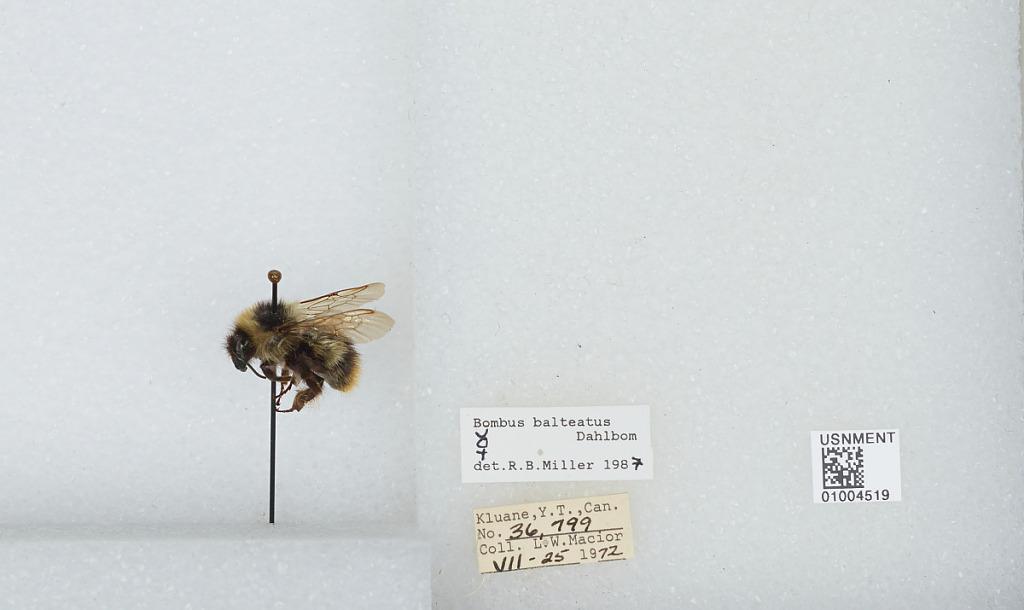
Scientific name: Bombus (Alpinobombus) balteatus Dahlbom
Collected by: L. Macior
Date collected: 1972-7-25
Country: Canada
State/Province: Yukon Territory
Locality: Kluane National Park Reserve
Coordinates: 60.75, -139.5
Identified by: Miller, R. B.